Massachusetts House of Representatives' 5th Worcester district

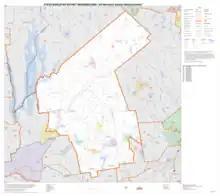
Map of Massachusetts House of Representatives' 5th Worcester district, based on the 2010 United States census.

Massachusetts House of Representatives' 5th Worcester district in the United States is one of 160 legislative districts included in the lower house of the Massachusetts General Court. It covers parts of Hampshire County and Worcester County. Republican Donnie Berthiaume of Spencer has represented the district since 2015.